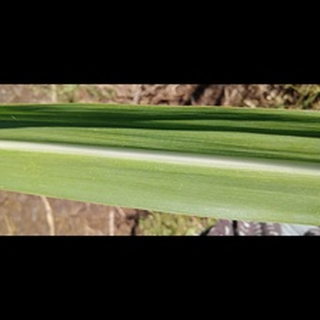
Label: healthy_sugarcane